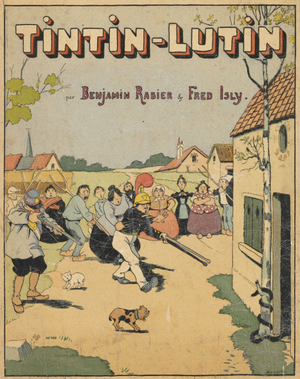
illustration du volume File:Rabier - Tintin-Lutin, 1898.djvu